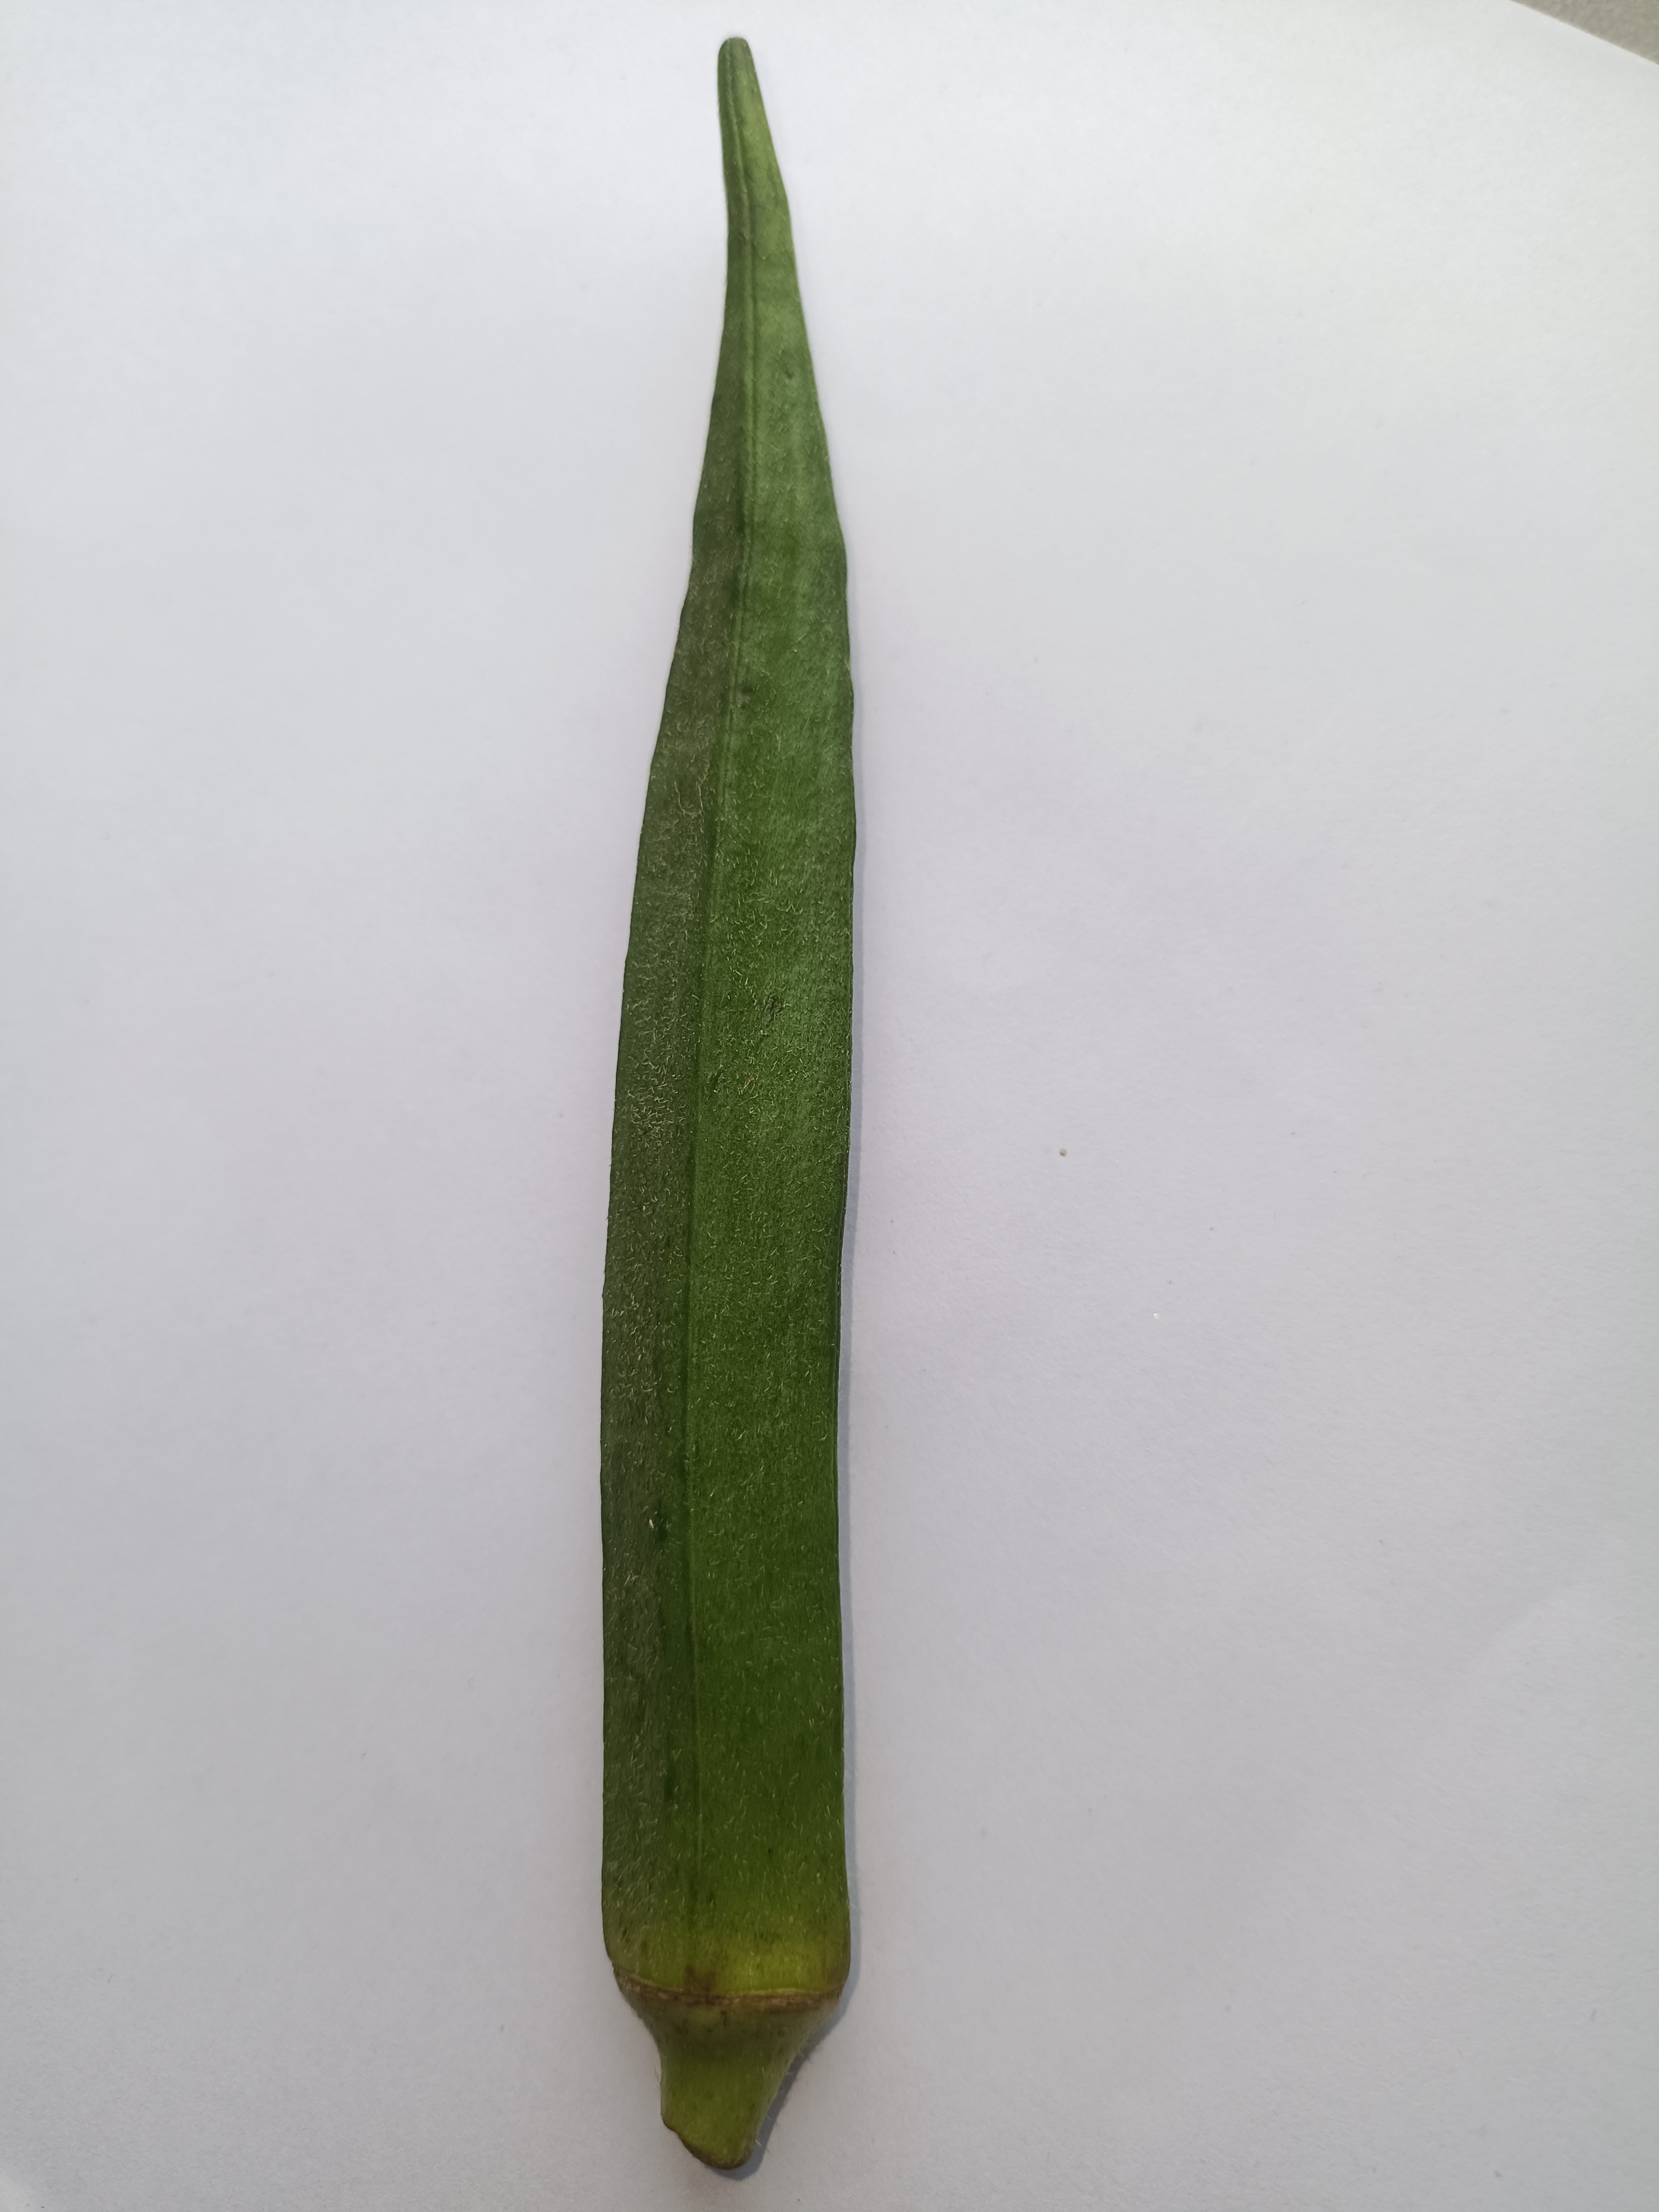
Label: Abelmoschus esculentus